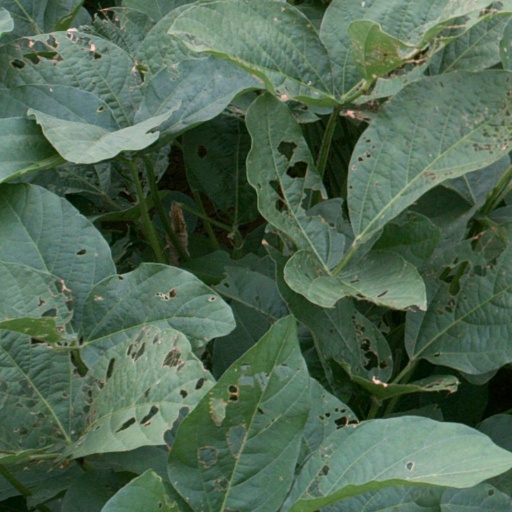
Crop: soybean